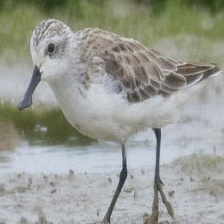
Species: SPOON BILED SANDPIPER
Scientific name: CALIDRIS PYGMAEA
ImageNet parent category: red-backed_sandpiper